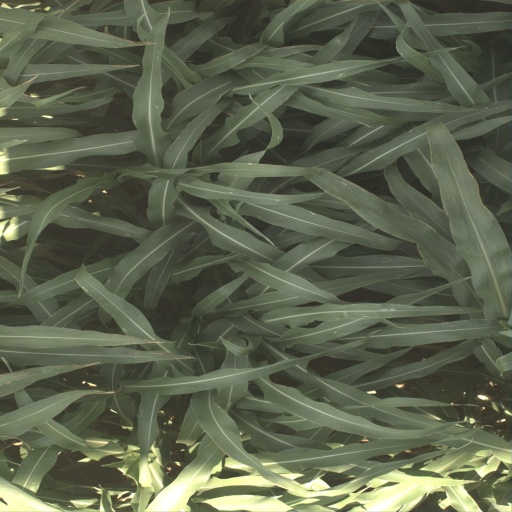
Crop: sorghum